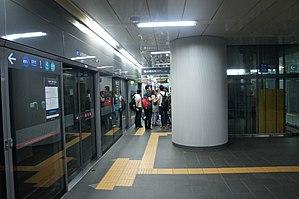
Un quai est un aménagement dans une gare ferroviaire, une station de métro ou un arrêt de tramway, parallèle à la voie ferrée et permettant aux passagers d'accéder aux voitures de la rame.